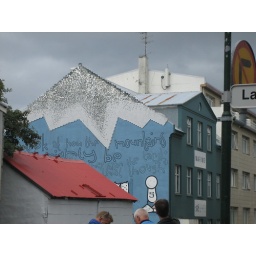
the silver bit on the building fluttered in the wind and caught the light